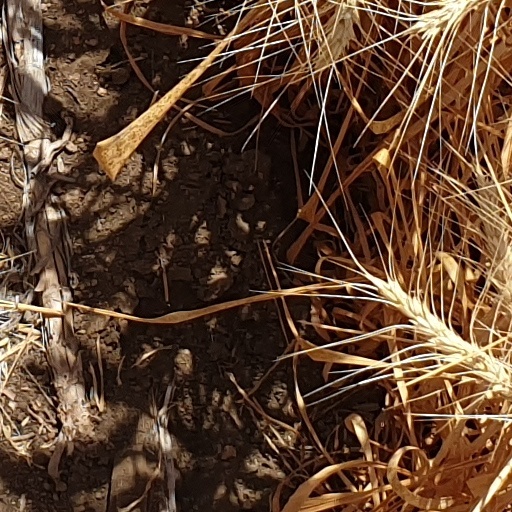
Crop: wheat